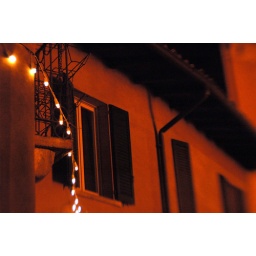
P.zza della Motta, Varese 16-01-2006. This house was lightened by S.Antonio celebration red fire.